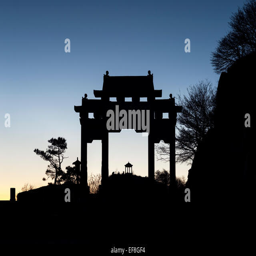
arch and pavilion in silhouette on the summit